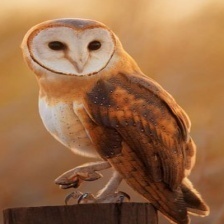
Species: BARN OWL
Scientific name: TYTO ALBA
ImageNet parent category: great_grey_owl